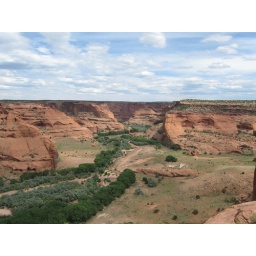
From the South Rim. Navajo still live on and farm the floor of the canyon, as evidenced by the roads in the picture.